Ralph Carney

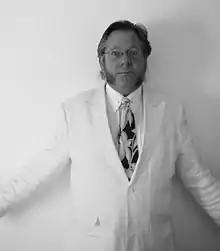
Carney in 2010

Ralph Carney (January 23, 1956 – December 17, 2017) was an American multi-instrumentalist, singer and composer. While his primary instruments were various saxophones and clarinets, Carney also collected and played many instruments, often unusual or obscure ones.